Henry Ince

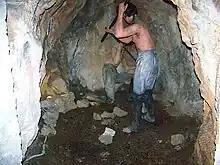
Reconstruction showing members of the Soldier Artificer Company digging the Upper Gallery

The task of excavating the tunnels began on 25 May 1782, carried out entirely by hand. The miners broke up the limestone rock using a variety of methods, including gunpowder blasting, fire-setting (building a fire against the face of the rock to heat it, then quenching it with cold water to cause it to shatter), quicklime (used to fill boreholes which were then slaked with water, causing it to expand and so shattering the surrounding rock) and hammering in wooden wedges which were expanded by soaking them with water, again causing the rock to shatter. The fragments were then removed with crowbars and sledgehammers. Progress was slow, advancing at a rate of only about per year, but the tunnels thus excavated have proved extremely stable and are still readily accessible today.